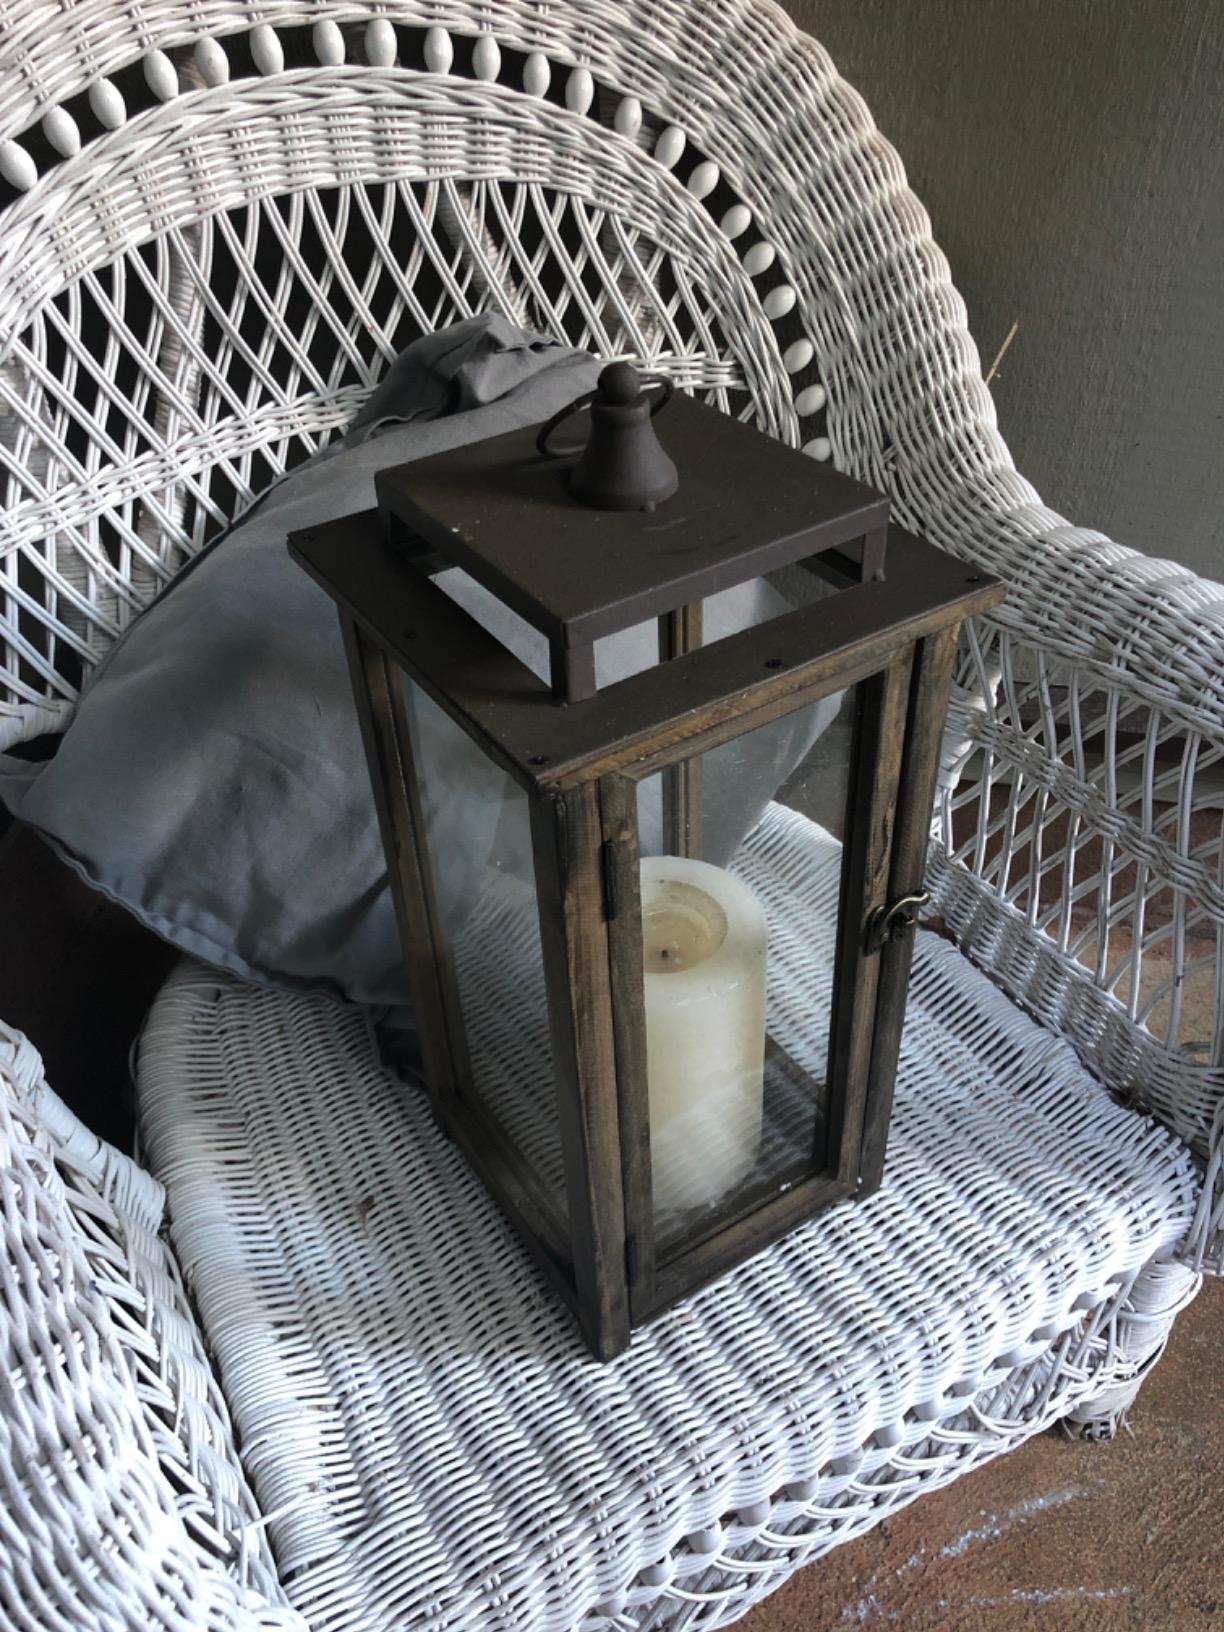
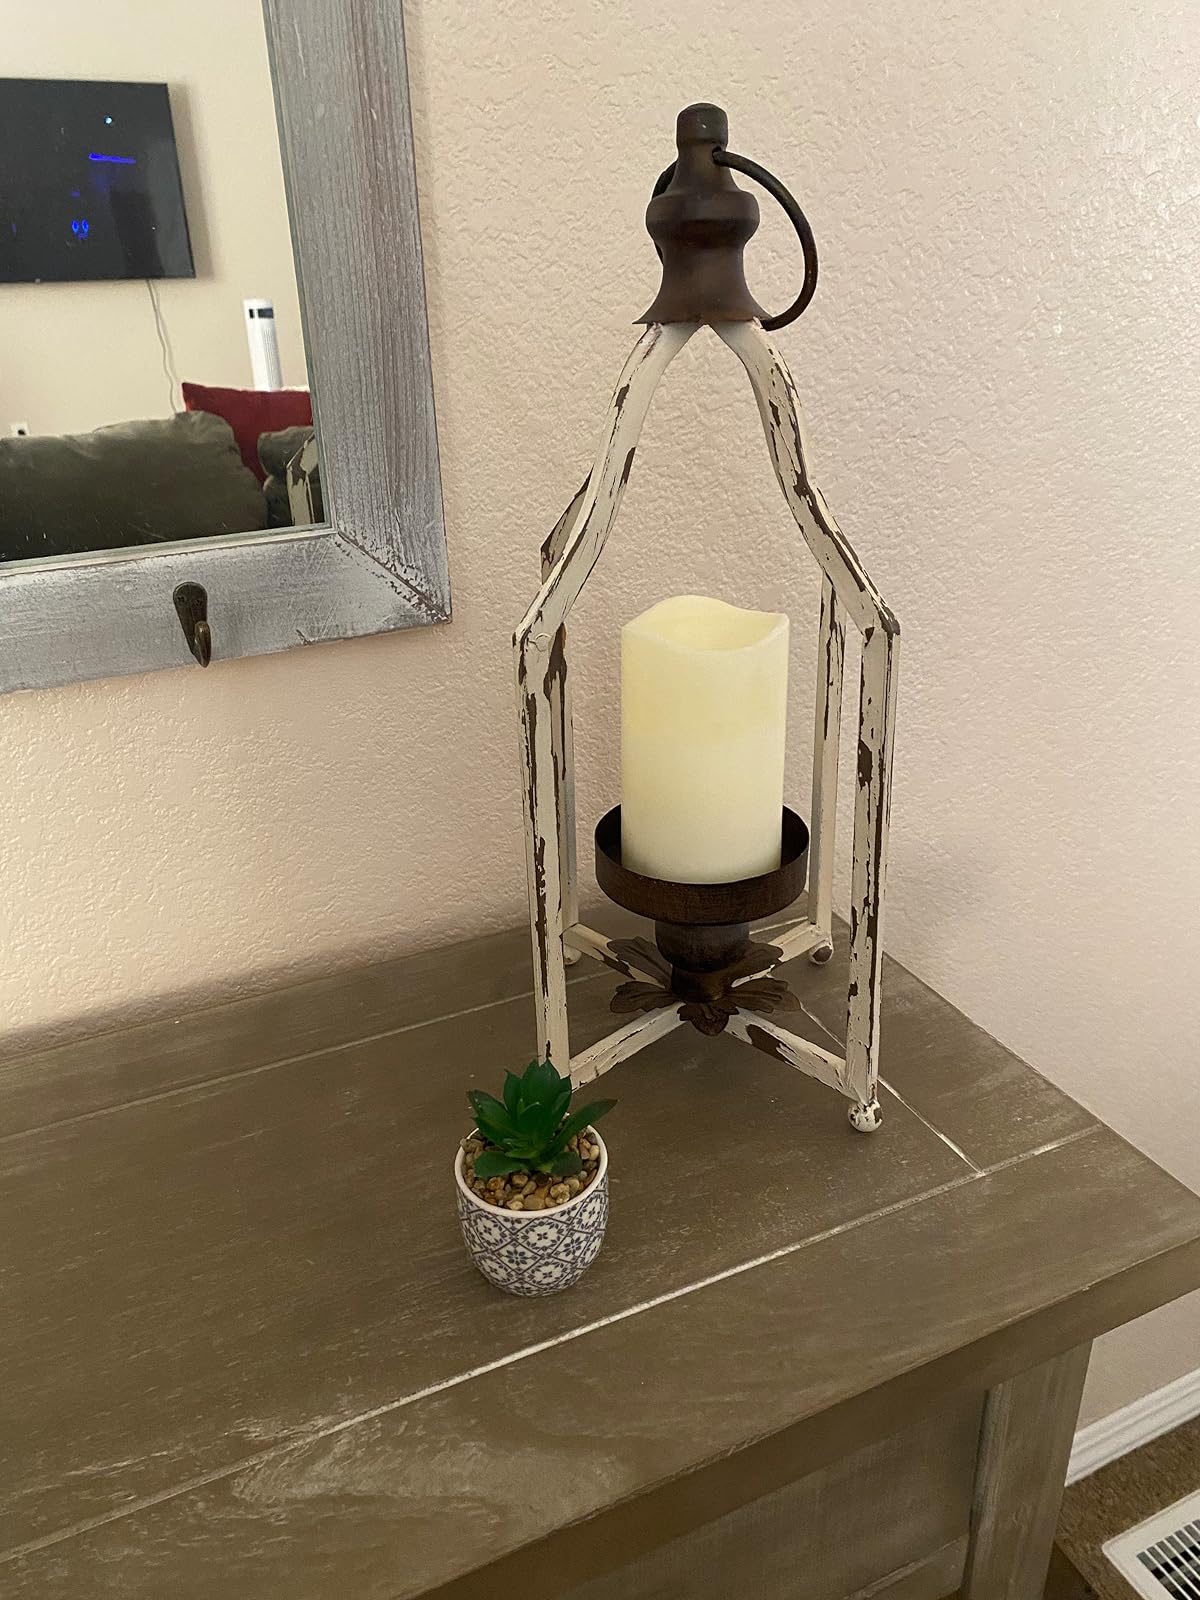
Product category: lantern
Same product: no